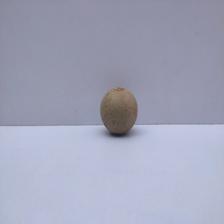
Size: Small